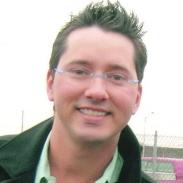
Age: 31